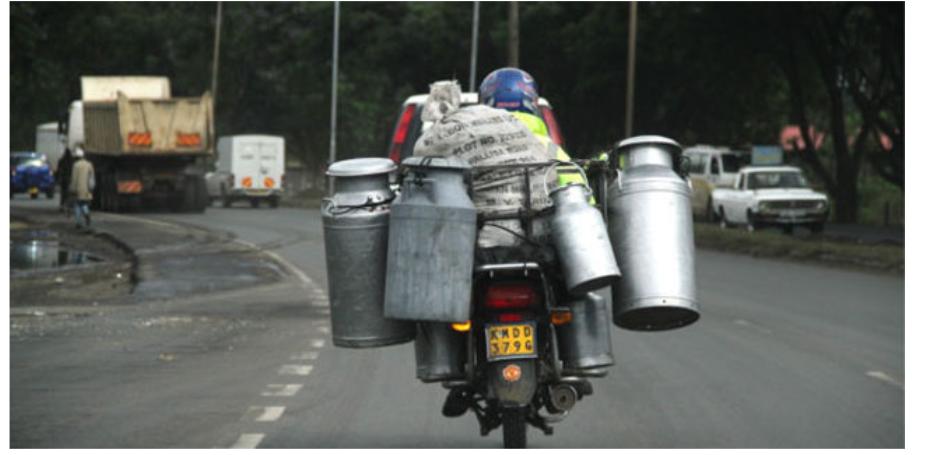
Hii ni pikipiki ikiwa imepepa vyombo vingi vya kupepa maziwa vinne vikininginia kila upande na vingine vikiwa vimefungwa nyuma ya dereva,dereva amevaa kofia ya buluu,pikipiki ina namba ya usajili,iko barabarani na nyuma yake kuna magari mengi kama lori na magari mengine yaliyosimama.